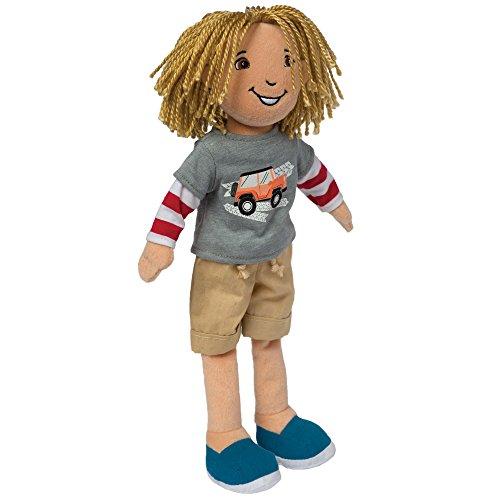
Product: Manhattan Toy Groovy Boys Justin Fashion Doll
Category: Toys & Games | Dolls & Accessories | Dolls
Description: Justin measures 13" tall; soft doll for children ages 3 years +.
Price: $14.99
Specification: ProductDimensions:3x2x13inches|ItemWeight:3.36ounces|ShippingWeight:3.36ounces(Viewshippingratesandpolicies)|DomesticShipping:ItemcanbeshippedwithinU.S.|InternationalShipping:ThisitemcanbeshippedtoselectcountriesoutsideoftheU.S.LearnMore|ASIN:B075TTMXP9|Itemmodelnumber:155190|Manufacturerrecommendedage:36months-12years